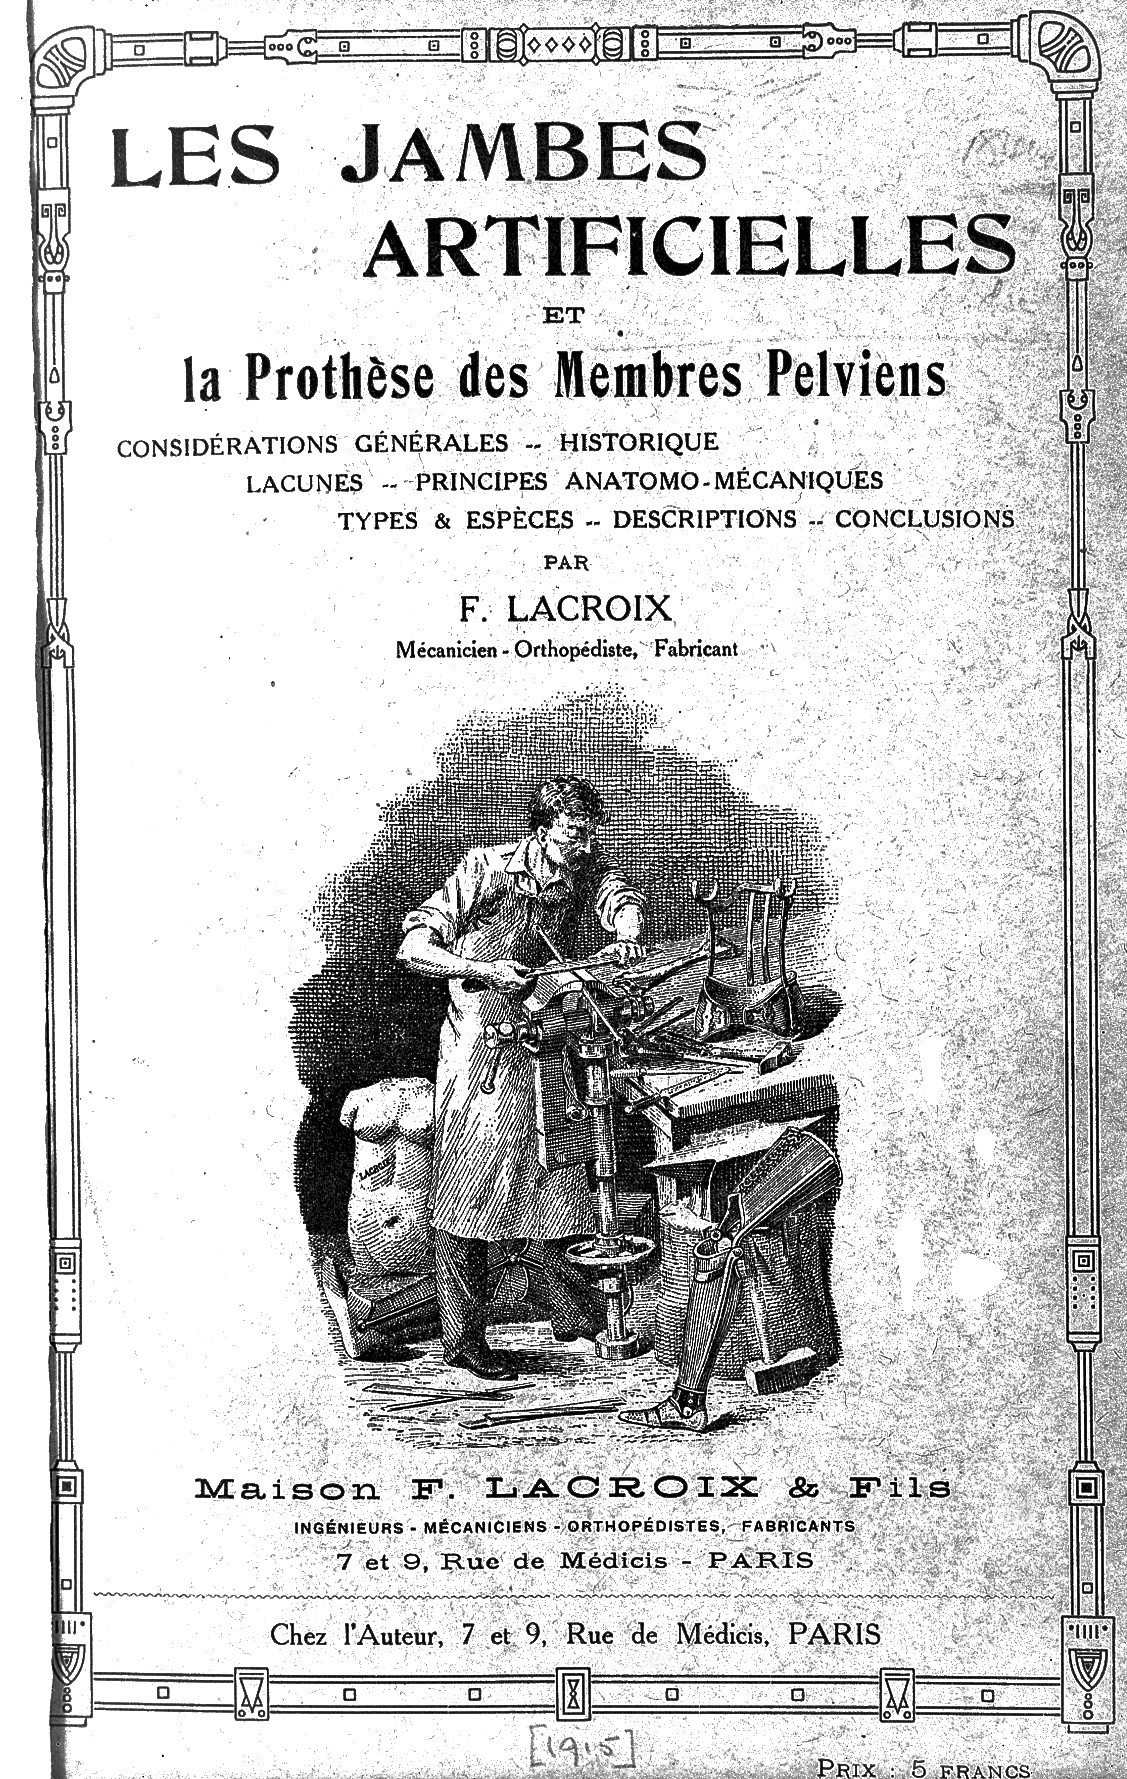
Front cover. of a French-language work about prosthetics General Collections Keywords: prosthetics; F. Lacroix, monochrome black-and-white photograph
Specialty: rehabilitation
Image credit: "Lacroix, Les jambes artificielles. Wellcome L0012583", wikimedia:Prosthetics via Wikimedia Commons, licensed cc-by-4.0. Source: https://upload.wikimedia.org/wikipedia/commons/e/e7/Lacroix%2C_Les_jambes_artificielles._Wellcome_L0012583.jpg